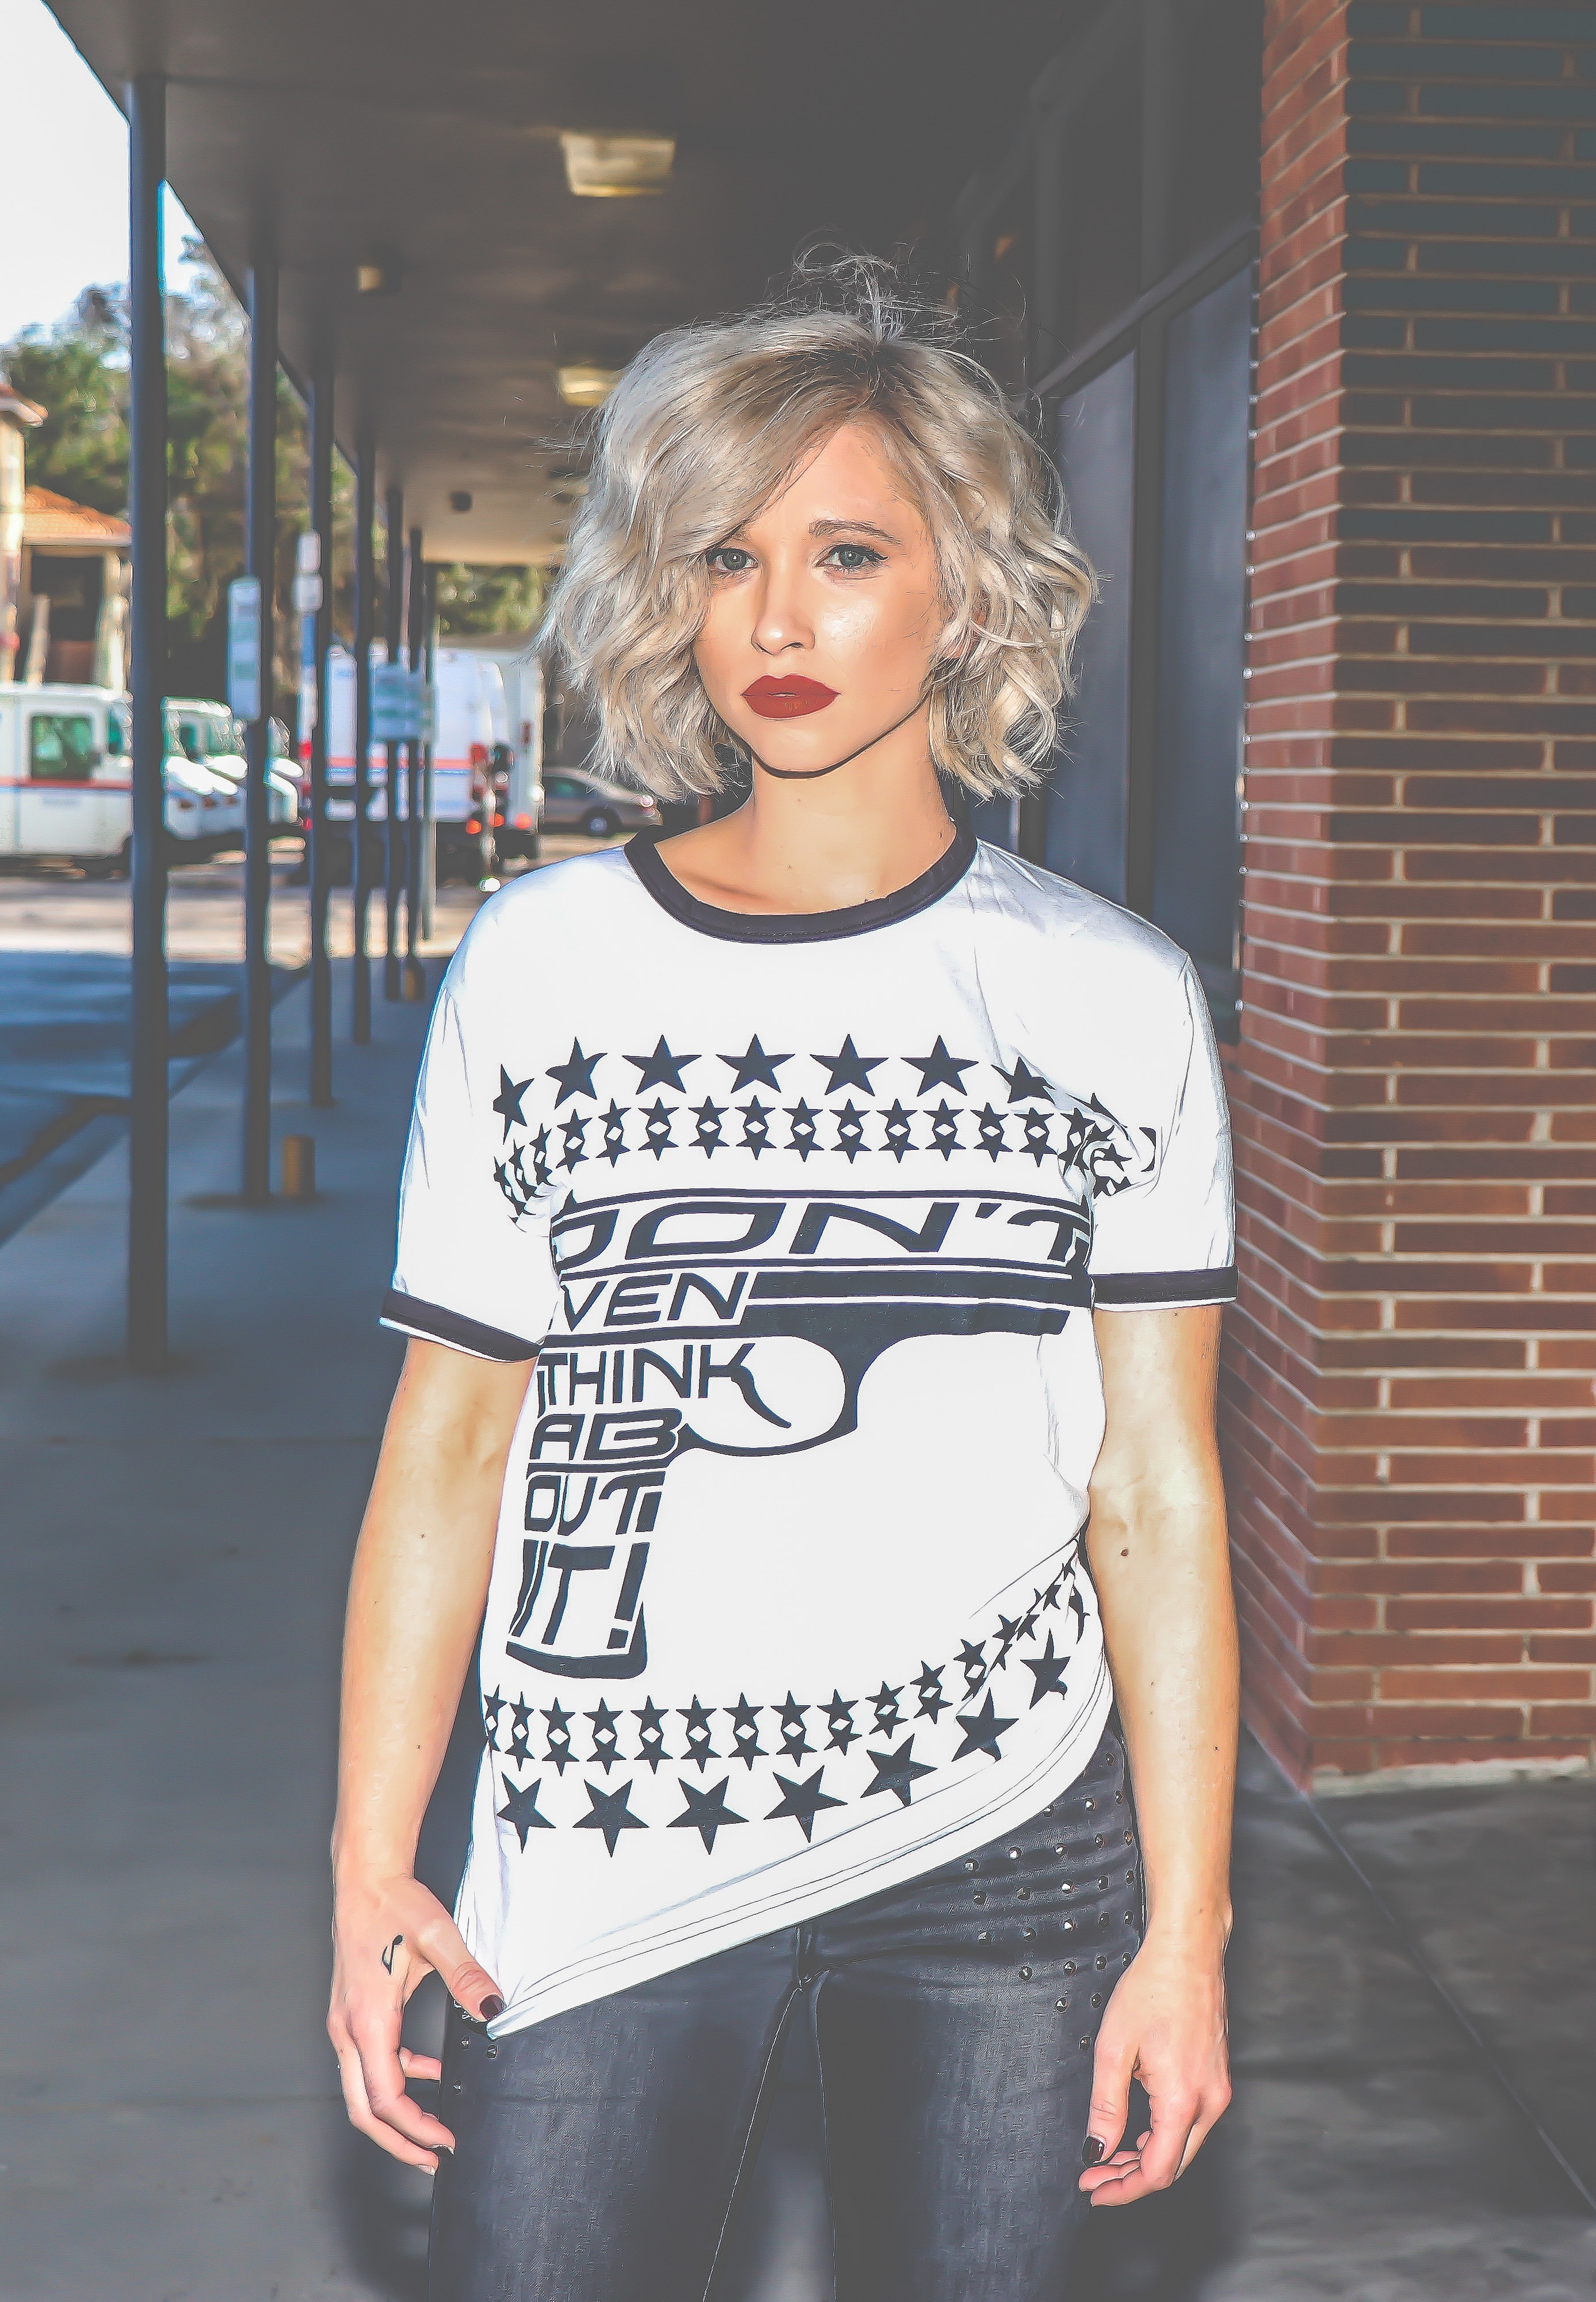
white, clothing, t shirt, shoulder, fashion, beauty, cool, snapshot, street fashion, blond, top, sleeve, joint, footwear, photography, neck, photo shoot, waist, style, shoe, long hair, vacation, jeans